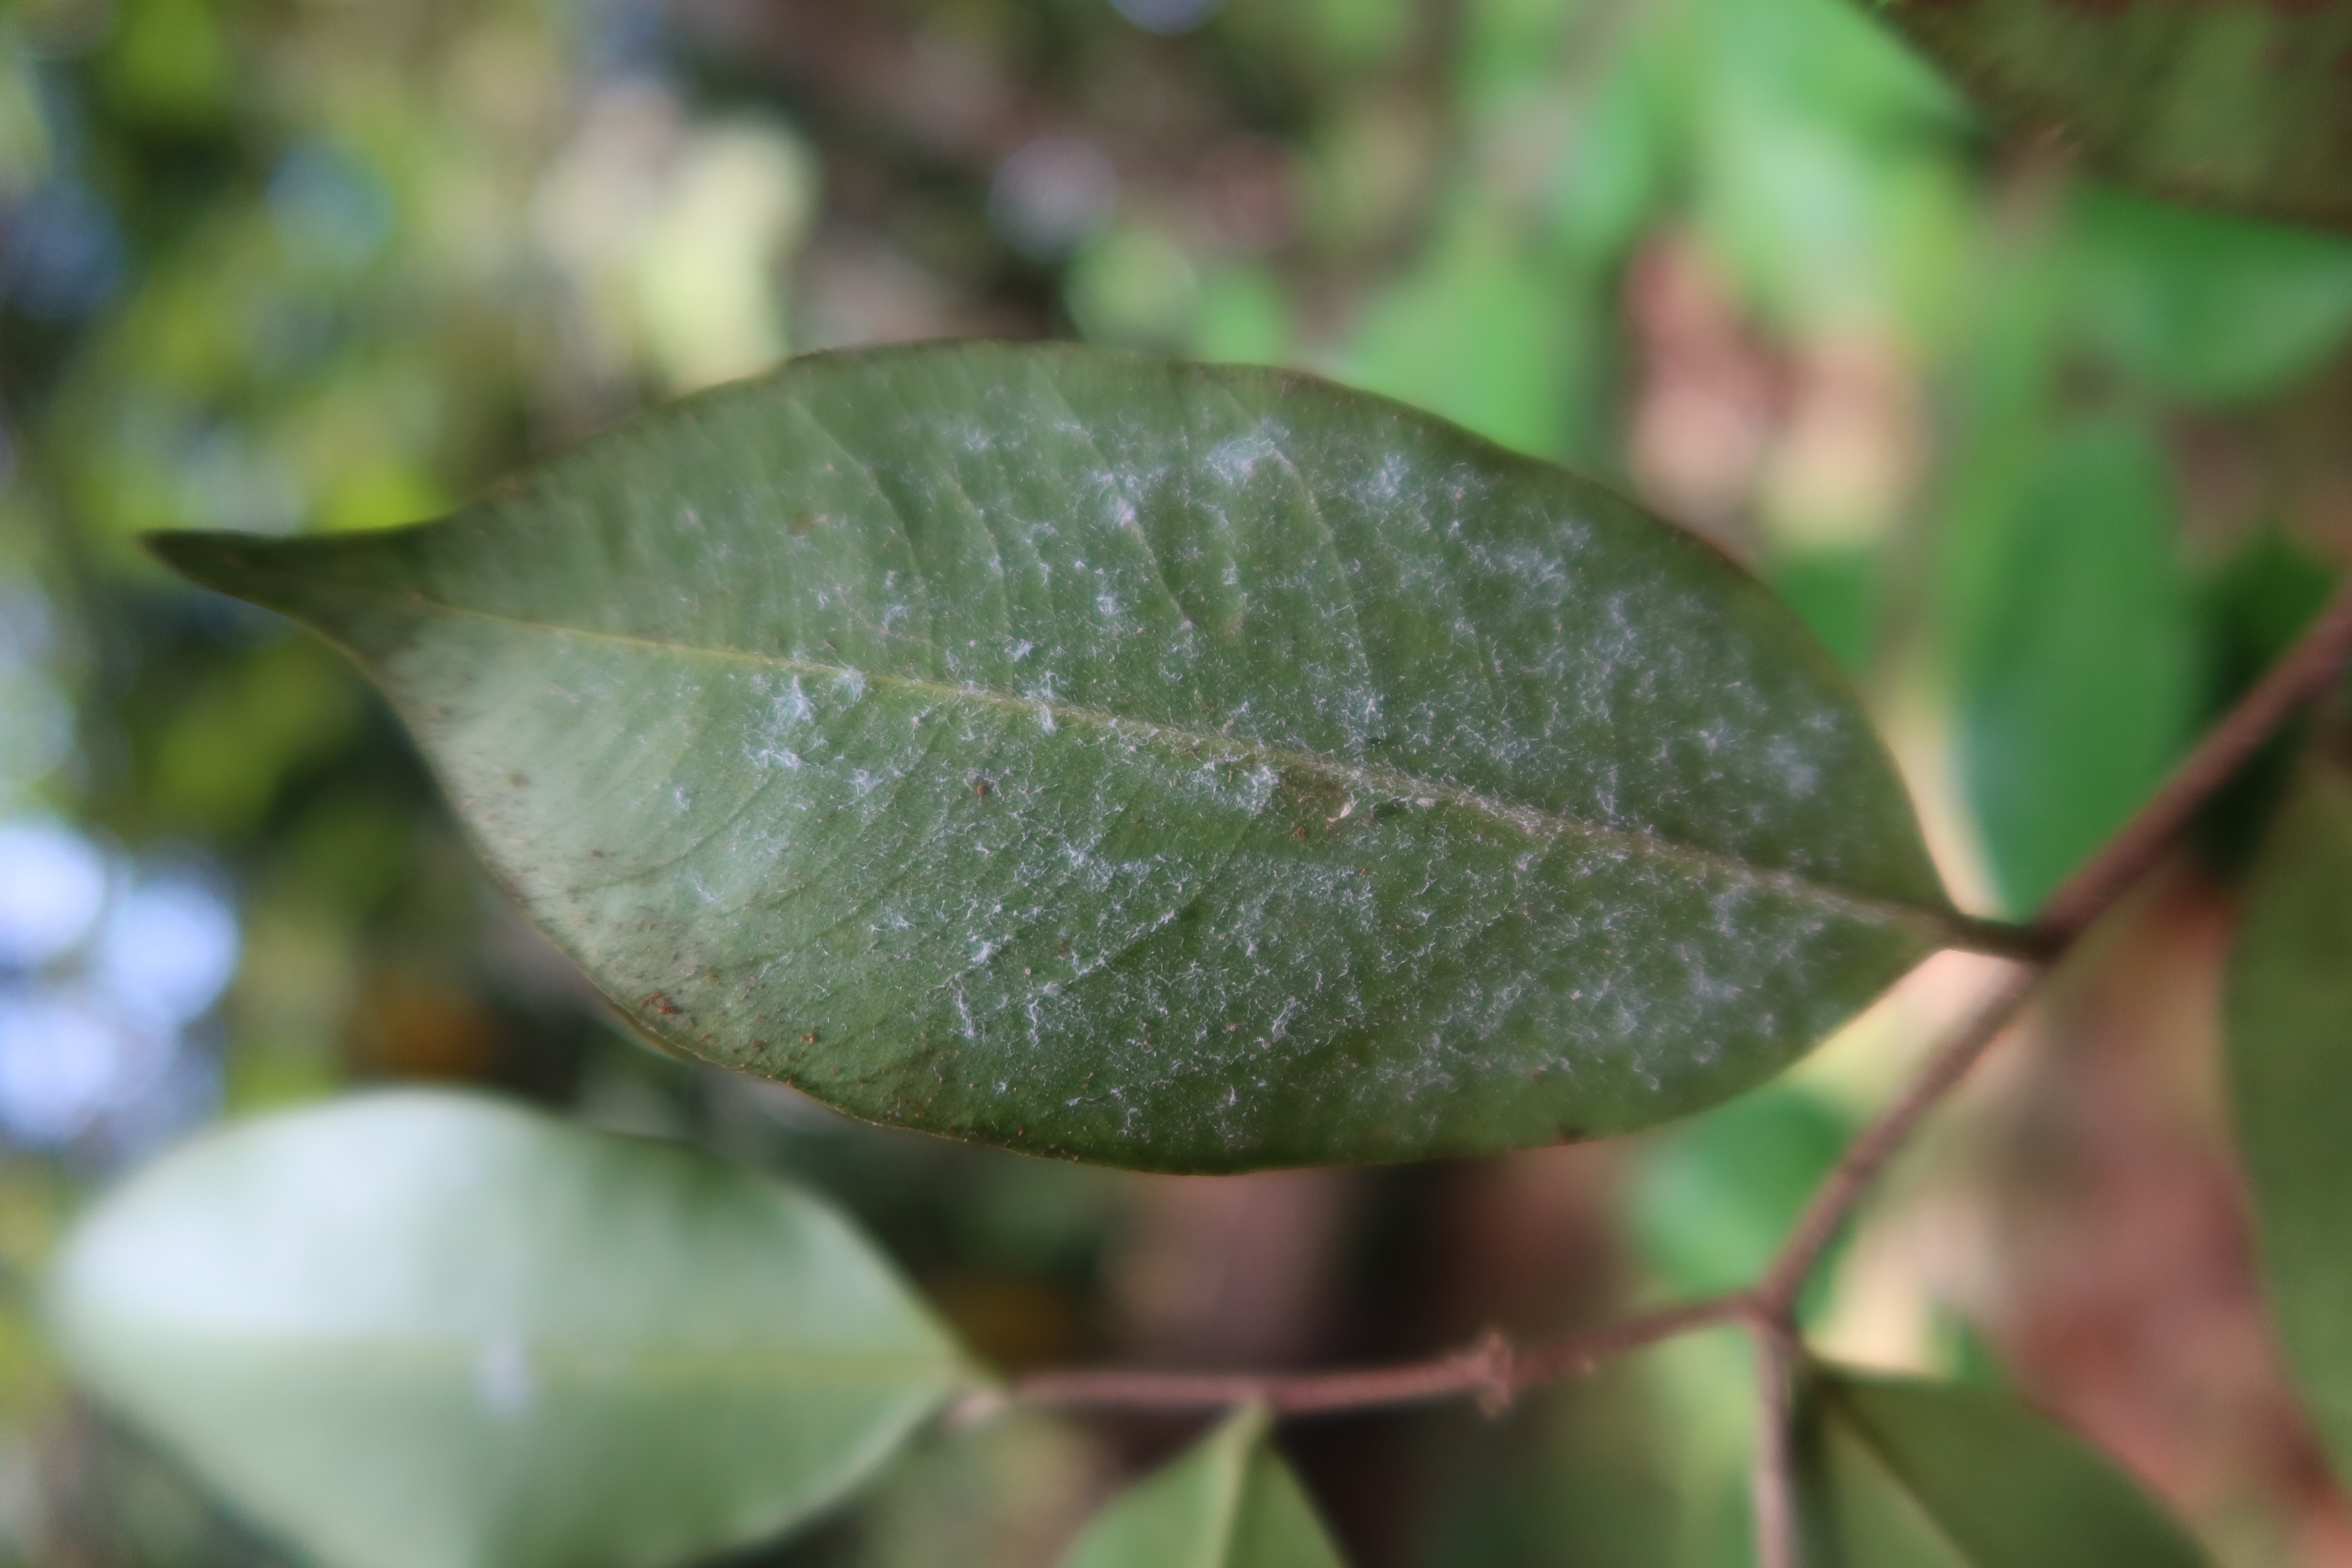
Label: Powdery mildew